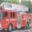
Label: truck